Avinguda Diagonal

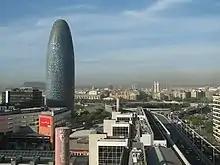
Torre Agbar

Avinguda Diagonal is also home to several schools of both Universitat de Barcelona (UB) and Universitat Politècnica de Catalunya, in the area that is commonly known as "Zona Universitària".